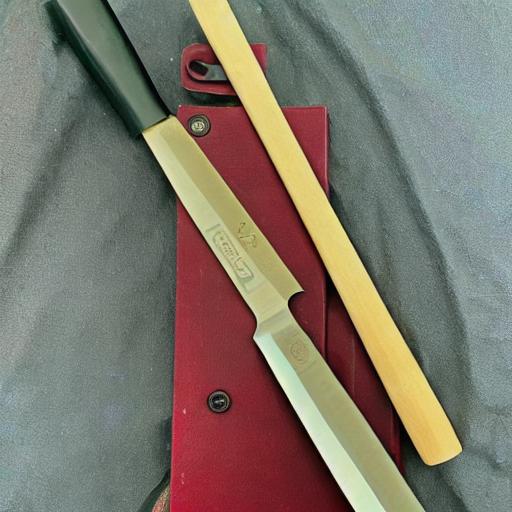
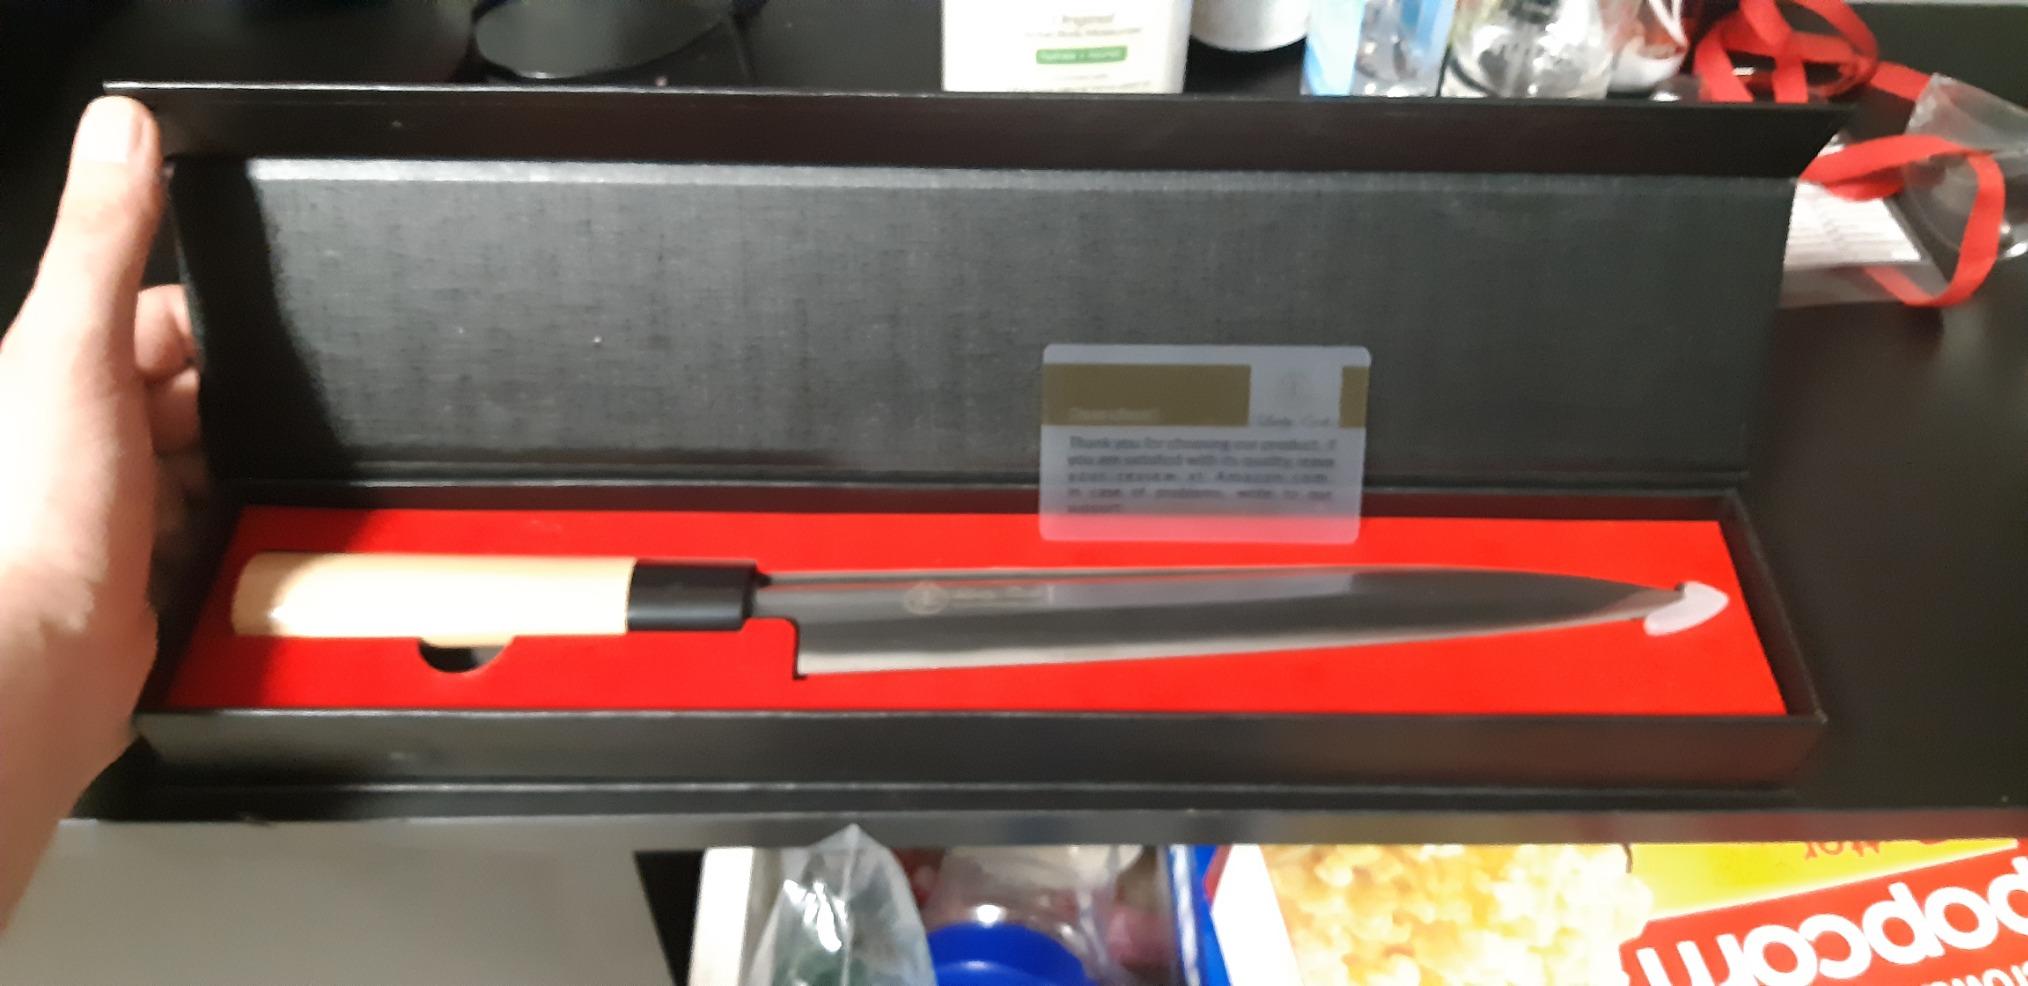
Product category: items_knife
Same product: no